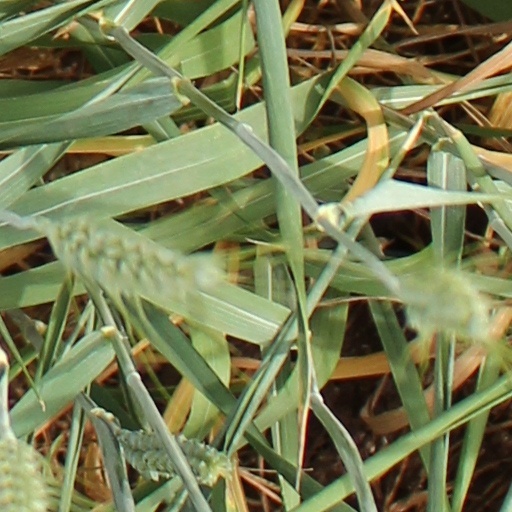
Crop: wheat